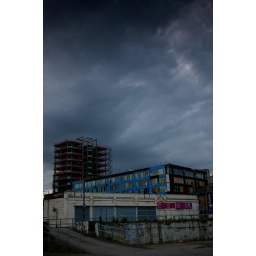
There's a storm brewing! I liked the red, blue and pink in this, with the dark grey sky above